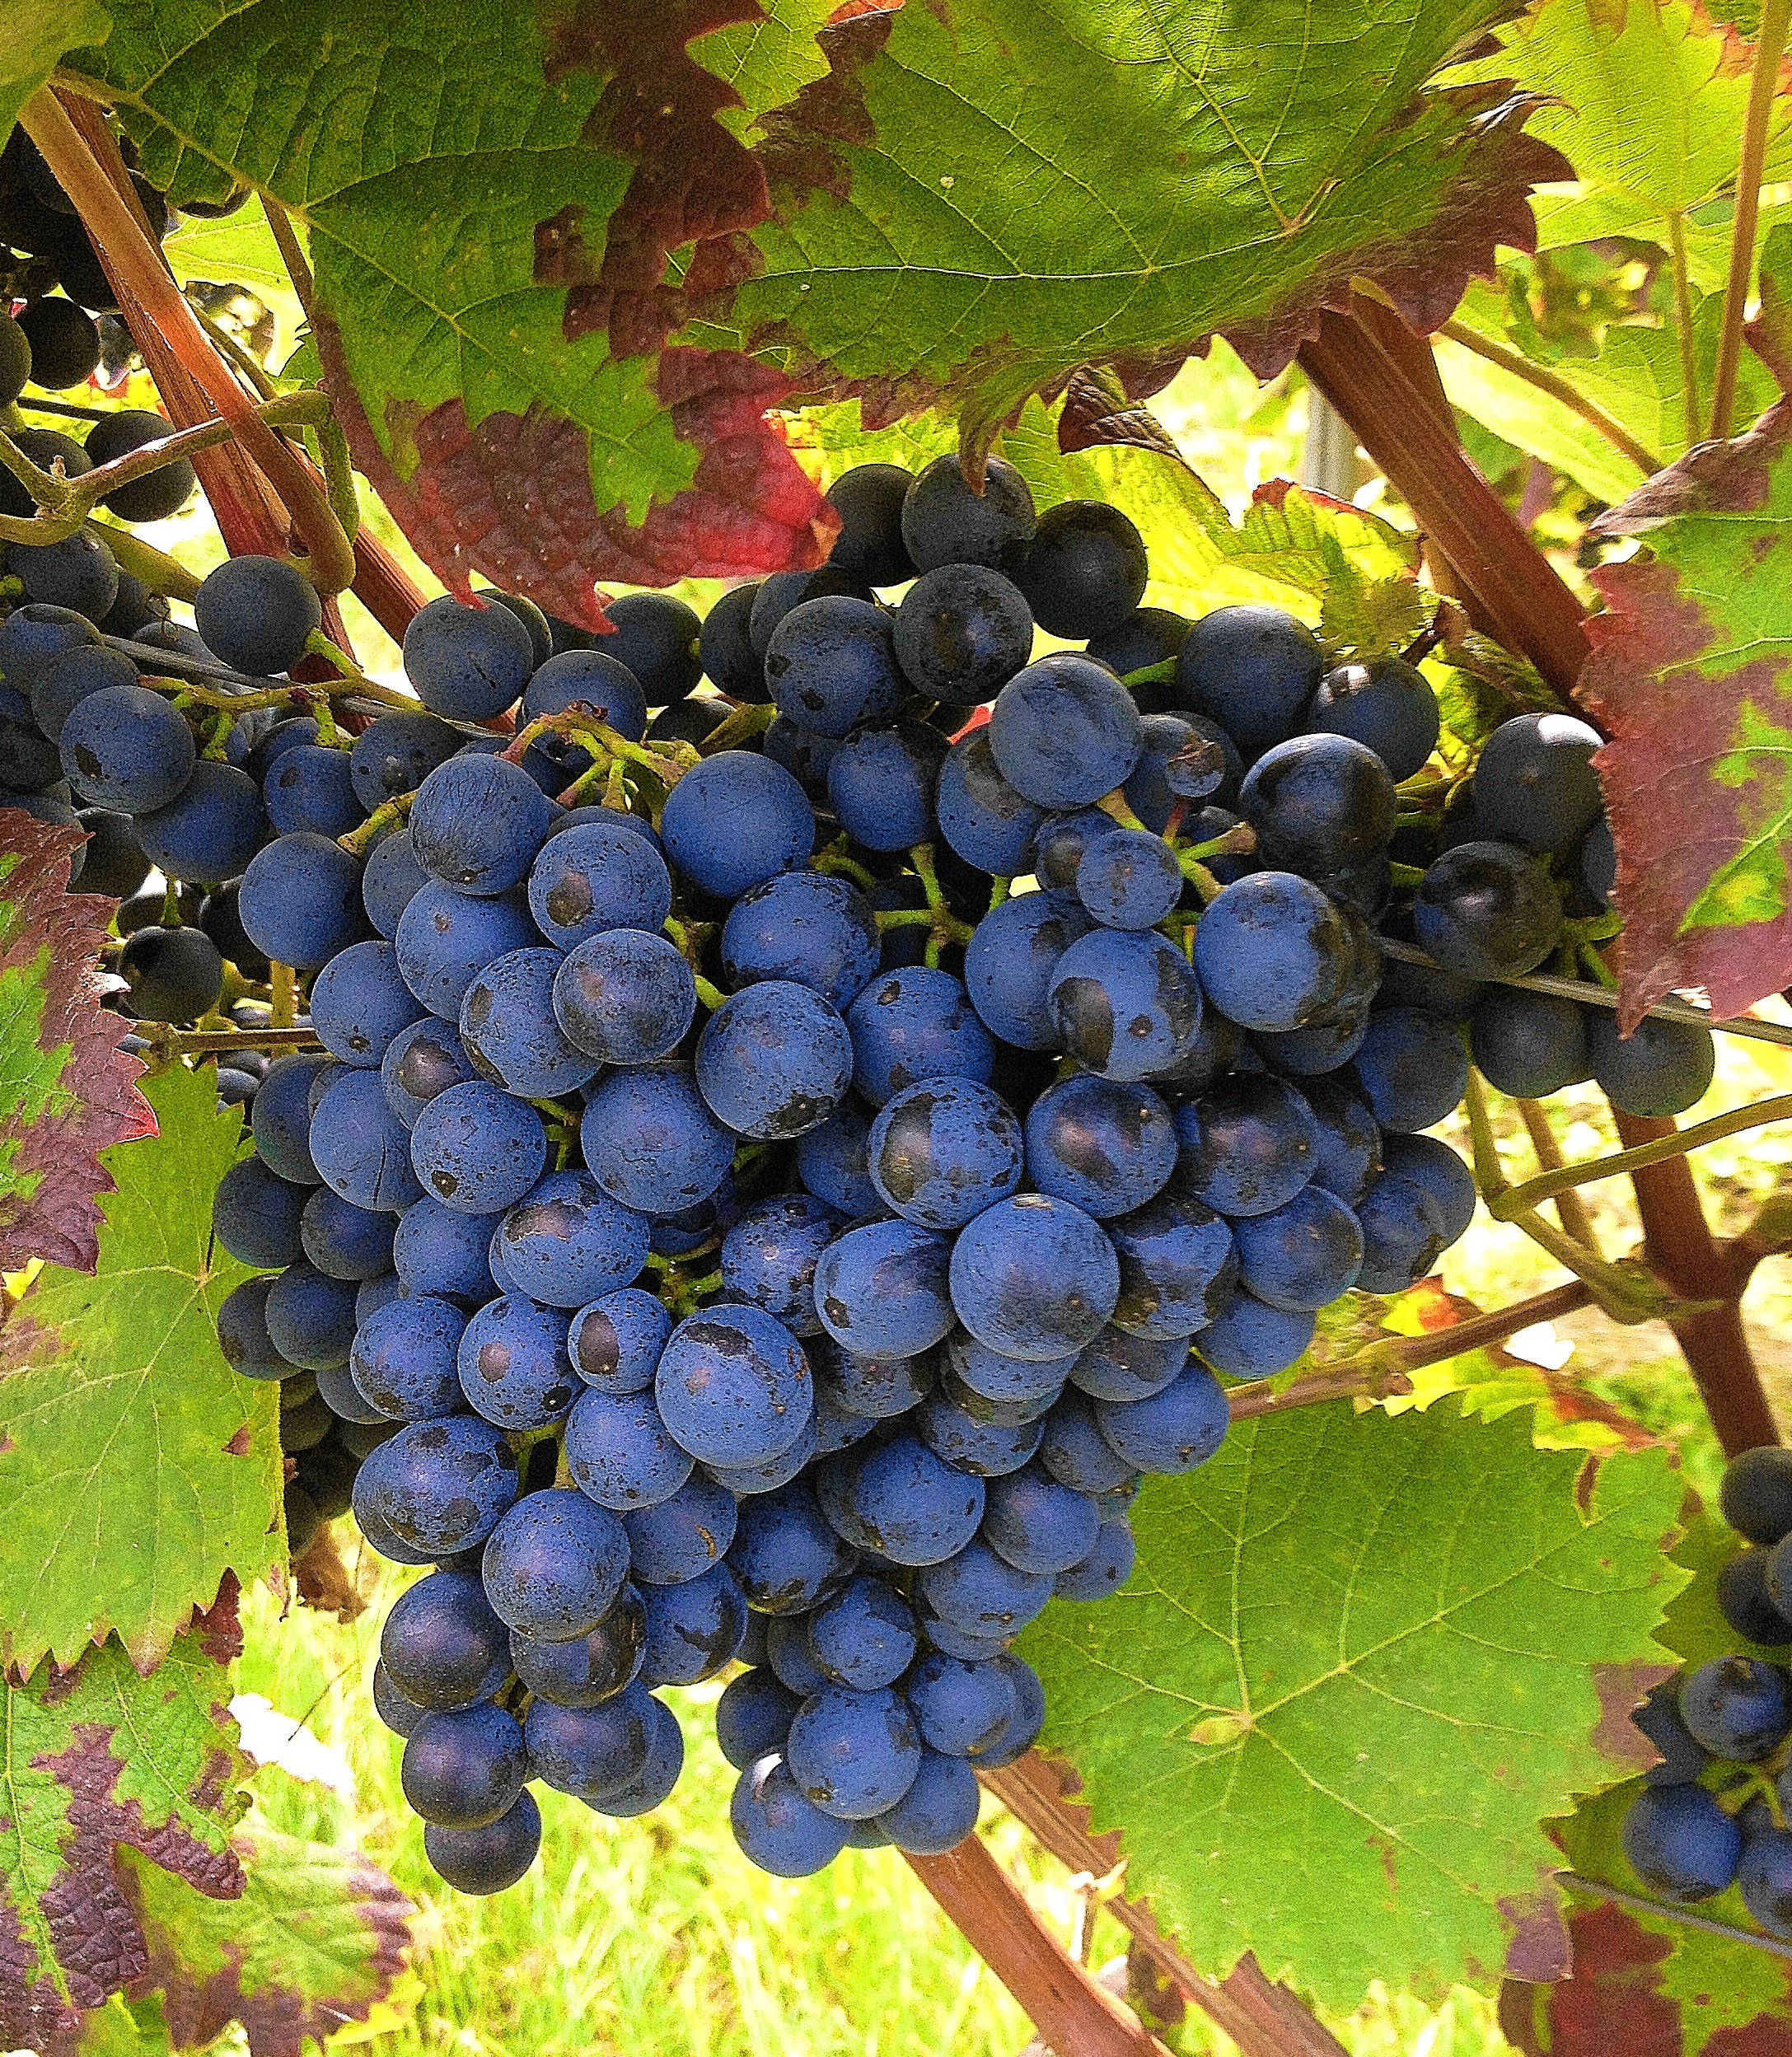
plant, grape, vineyard, fruit, food, produce, blue, agriculture, vines, shrub, grapes, winery, winegrowing, wine leaf, flowering plant, vitis, sultana, land plant, grapevine family, zante currant